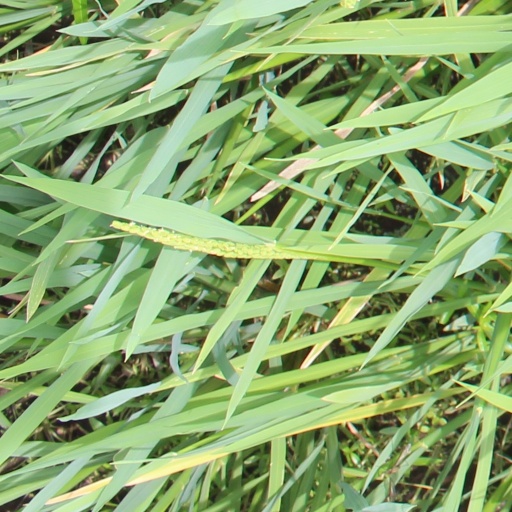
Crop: rice